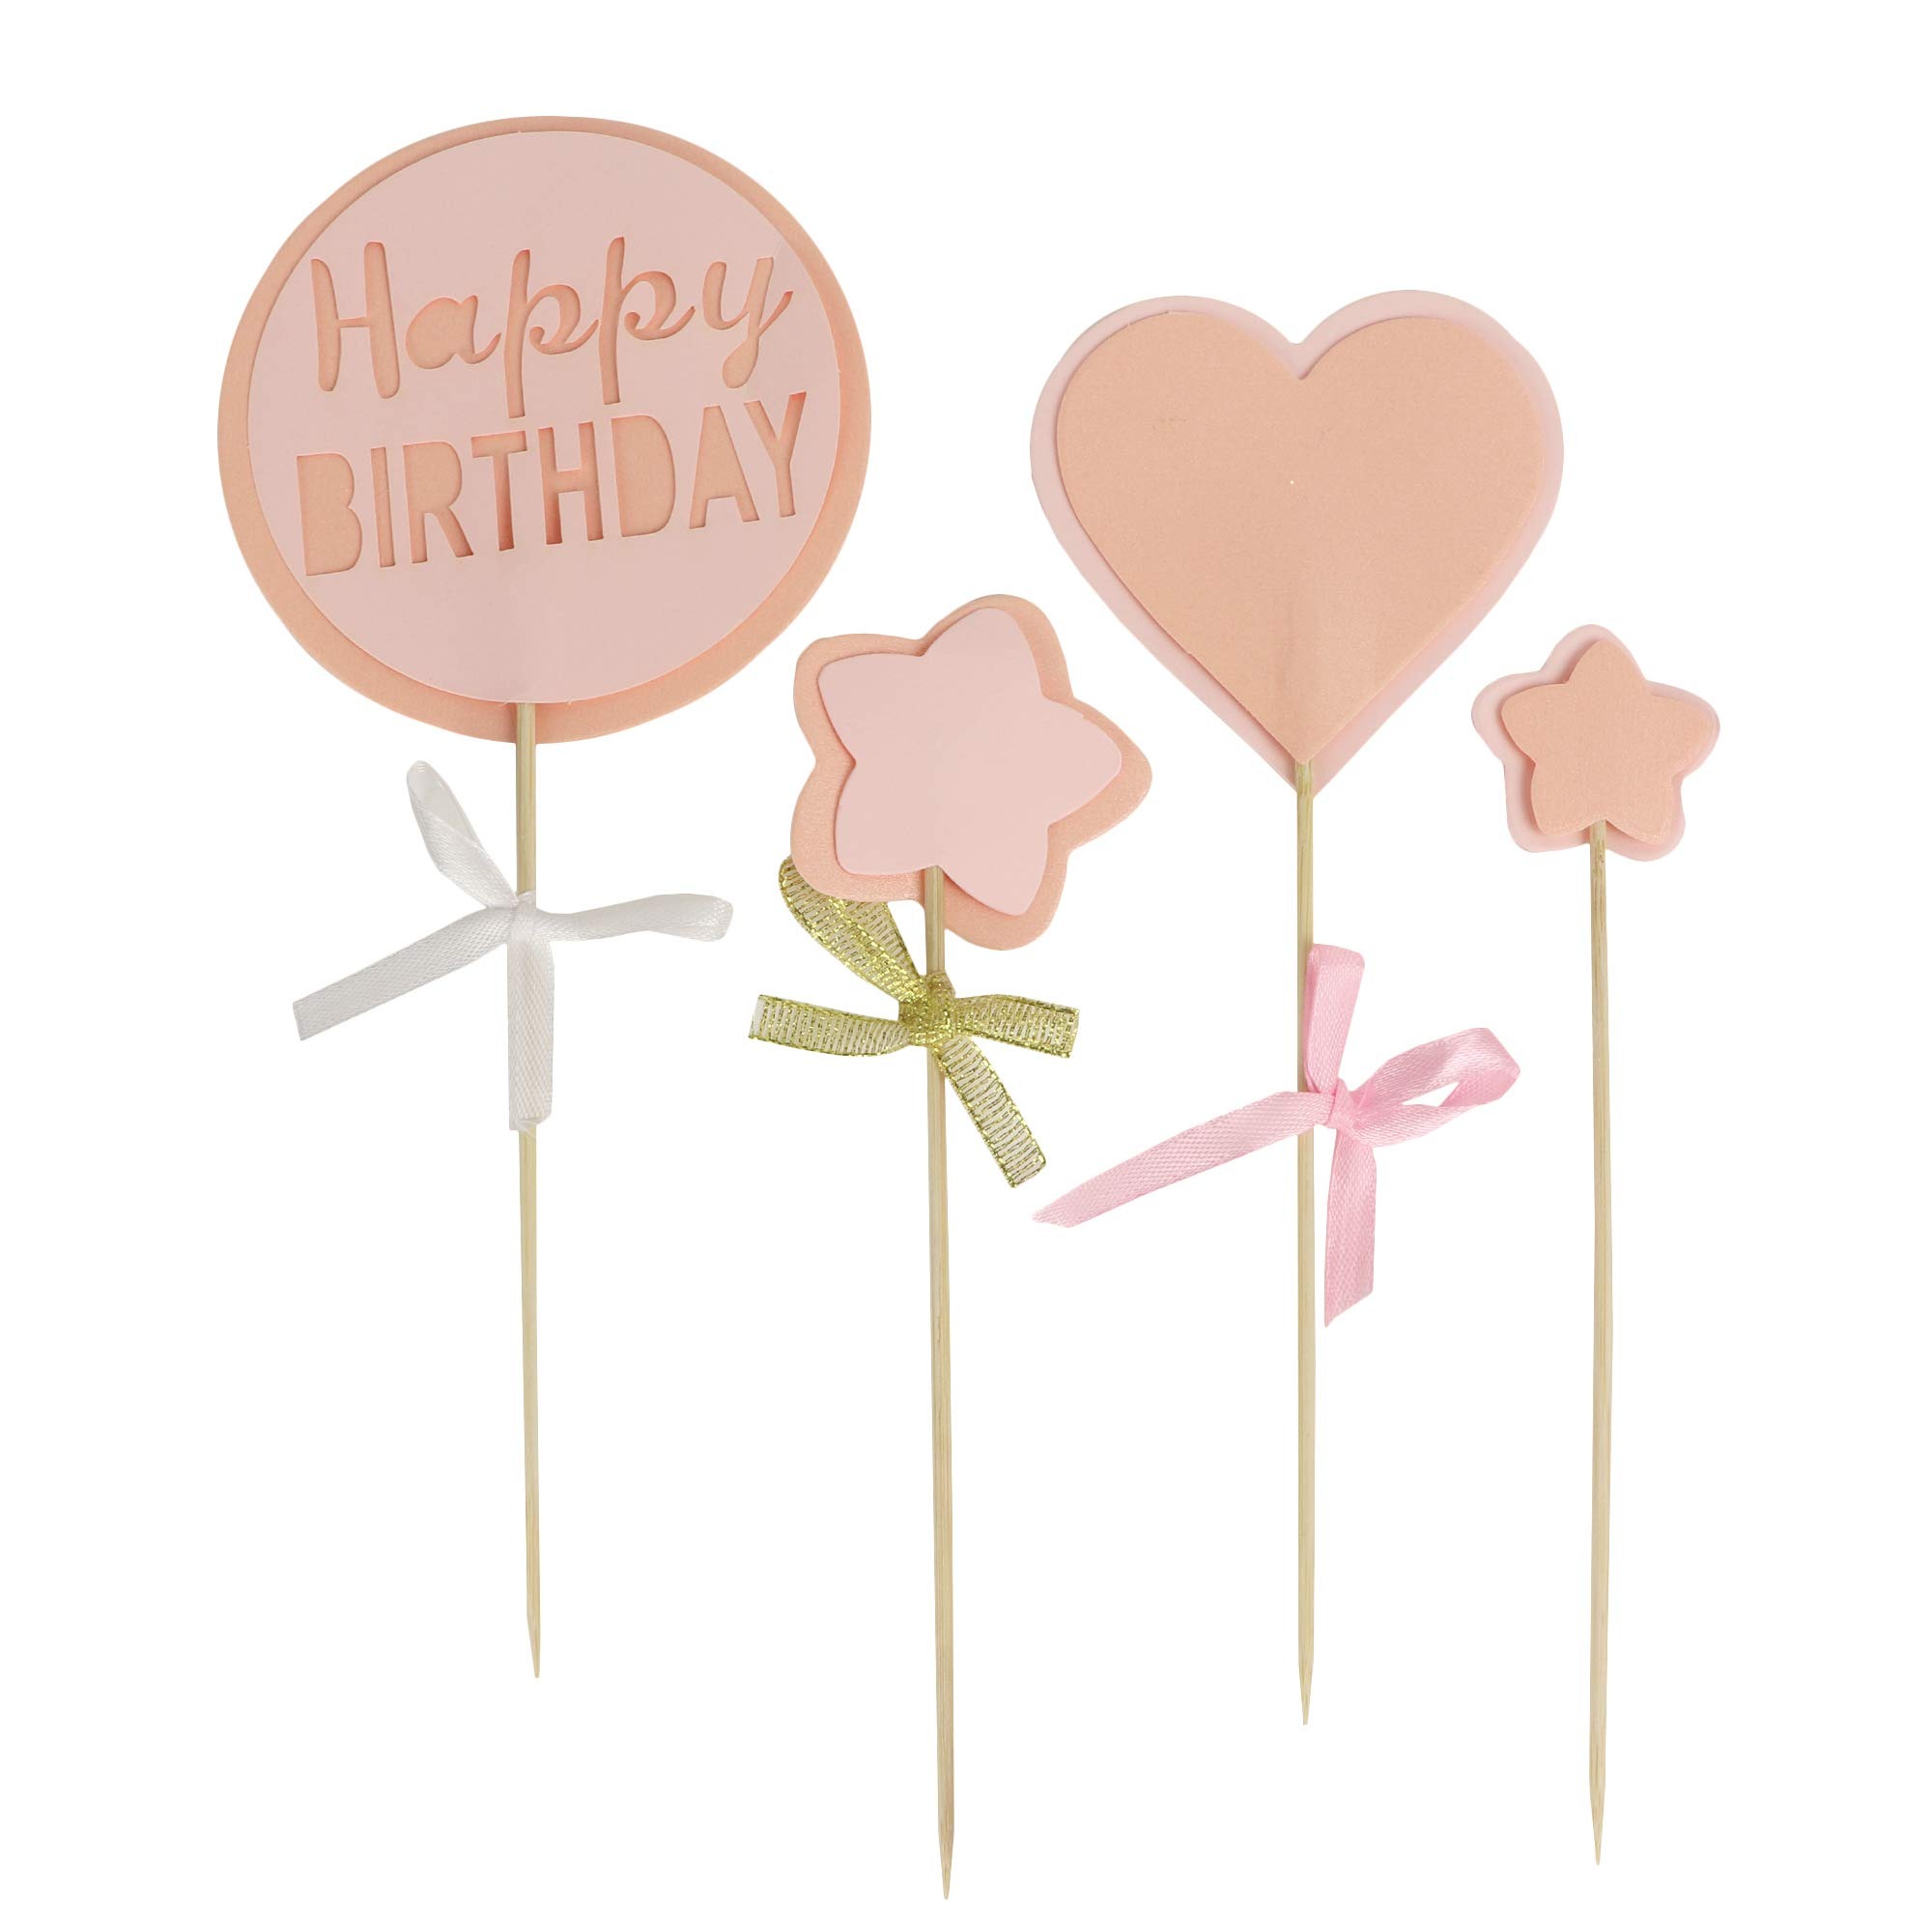
Item Name: O'Creme Happy Birthday Circle Cake Topper with Heart and Stars in Shades of Pink
Bullet Point 1: 1 dual-color, double layer 3-5/8-inch-diameter paperboard circle with Happy in cursive (script) letters and Birthday in block letters; wooden stick length 5 inch
Bullet Point 2: 1 dual-color, double layer heart 3 inch left to right x 2-7/8 inch top to bottom; wooden stick length 5 inch
Bullet Point 3: 1 star 2 inch x 2 inch; wooden stick length 5 inch
Bullet Point 4: 1 star 1-3/8 inch x 1-3/8 inch; wooden stick length 5-3/8 inch
Bullet Point 5: Ribbon for added glamor on your cake
Product Description: <b>O'Creme Happy Birthday Circle Topper with Heart and Stars</b> <li>1 dual-color, double layer 3-5/8-inch-diameter paperboard circle with Happy in cursive (script) letters and Birthday in block letters; wooden stick length 5 inch <li>1 dual-color, double layer heart 3 inch left to right x 2-7/8 inch top to bottom; wooden stick length 5 inch <li>1 star 2 inch x 2 inch; wooden stick length 5 inch <li>1 star 1-3/8 inch x 1-3/8 inch; wooden stick length 5-3/8 inch <li>Ribbon for added glamor on your cake
Value: 1.0
Unit: Count

Price: 9.89